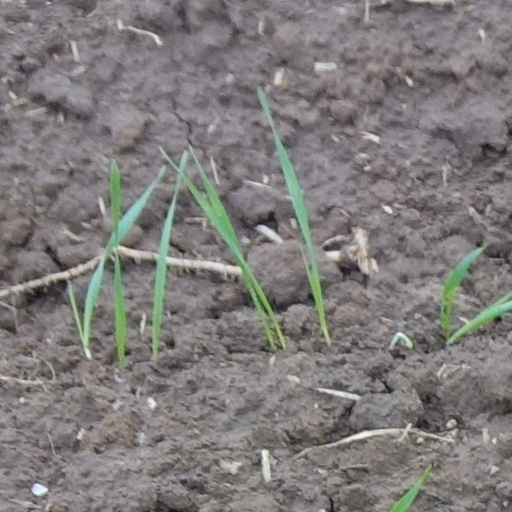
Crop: wheat